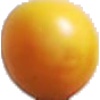
Label: cherry_wax_yellow